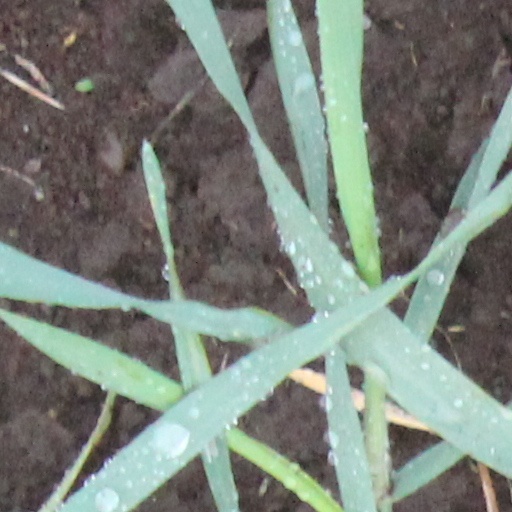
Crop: wheat